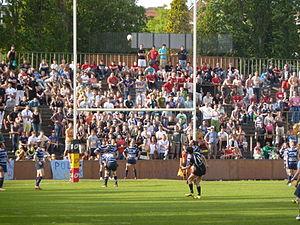
Finale du championnat de Belgique de rugby à XV 2010-2011 entre Kituro RC et Boitsfort RC.
Le Championnat de Belgique de rugby à XV 2010-2011 oppose les huit meilleures équipes belges de rugby à XV. Il débute le 12 septembre 2010 pour s'achever par une finale disputée le 7 mai 2011 au stade du petit Heysel.
Nicolas Meeùs, né le 26 avril 1986, est un joueur de rugby à XV belge évoluant au poste d'arrière ou d'ailier. Il joue depuis 2005 au Kituro Rugby Club et est régulièrement appelé en sélection nationale.